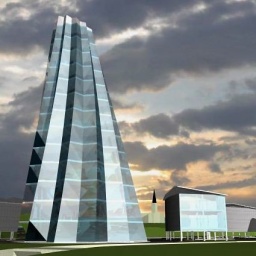
Preliminary design for 'gateway' office tower development in North East Derbyshire.